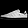
Label: Sneaker